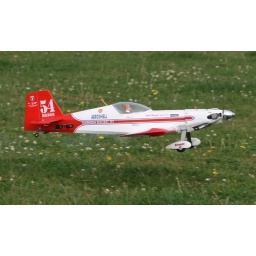
Remote controle model airoplane flying 4 inches above the ground 40mph